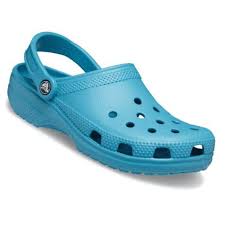
Label: Clog